Kumbhabhishekham

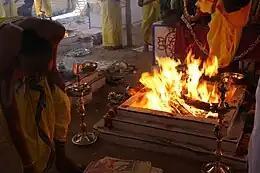
Priests performing Vedic yajña at Vishnu Kunda according to Vaikhanasas' agamashastra as part of Kumbhabhishekam at Gunjanarasimhaswamy Temple, T. Narsipur

"Ashta" means 8 in Sanskrit and "Bandhanam" means tying or fixing. "Ashtabandhanam" is the process of affixing an icon to its pedestal ("peetham") with a clay-like paste made of 8 specific herbs mixed with wood lac, limestone powder, resin, red ochre, beeswax and butter. The paste is formed into long rolls about 2 cm thick and applied directly around the base of the icon, so that the cemented joints become watertight. This process is believed to keep the icon rejuvenated for a period of 12 years. When the "Bandhanam" is performed with gold ("Swarnabandhanam"), the rejuvenating power of the deity is believed to last for a period of 100 years.